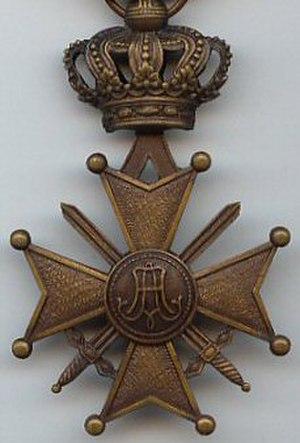
Croix de guerre belge 1914-1918 (revers)
La croix de guerre est une décoration militaire décernée par le royaume de Belgique créée initialement par arrêté royal le 20 octobre 1915. Elle était principalement décernée pour des actes de bravoure ou autre vertu militaire sur les champs de bataille de la Première Guerre mondiale. La croix de guerre fut réinstaurée par arrêté du gouvernement belge en exil à Londres le 20 juillet 1940 pour reconnaître les faits d'armes de la Seconde Guerre mondiale. Cette dernière pouvait maintenant aussi être décernée à des unités complètes citées au combat. La croix de guerre moderne fut réinstaurée par arrêté royal le 3 avril 1954 et est destinée à reconnaître les actes de courage au combat lors de futurs conflits.